Hotel Vancouver

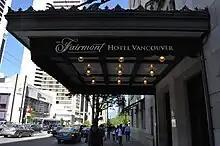
The hotel was renamed the "Fairmont Hotel Vancouver" in 2001.

In 2001, Canadian Pacific Hotels was reorganized as Fairmont Hotels and Resorts, adopting the name from an American company it had purchased in 1999. The hotel's name was changed to the Fairmont Hotel Vancouver as a part of this re-branding effort. In 2007 Fairmont Hotels and Resorts sold 25 hotel properties, including Hotel Vancouver, to Caisse de dépôt et placement du Québec, although Fairmont continues to manage the hotel. In 2015, the property was sold to Larco Enterprise for C$180 million.